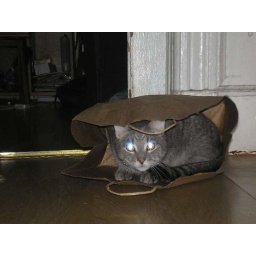
cat in a bag